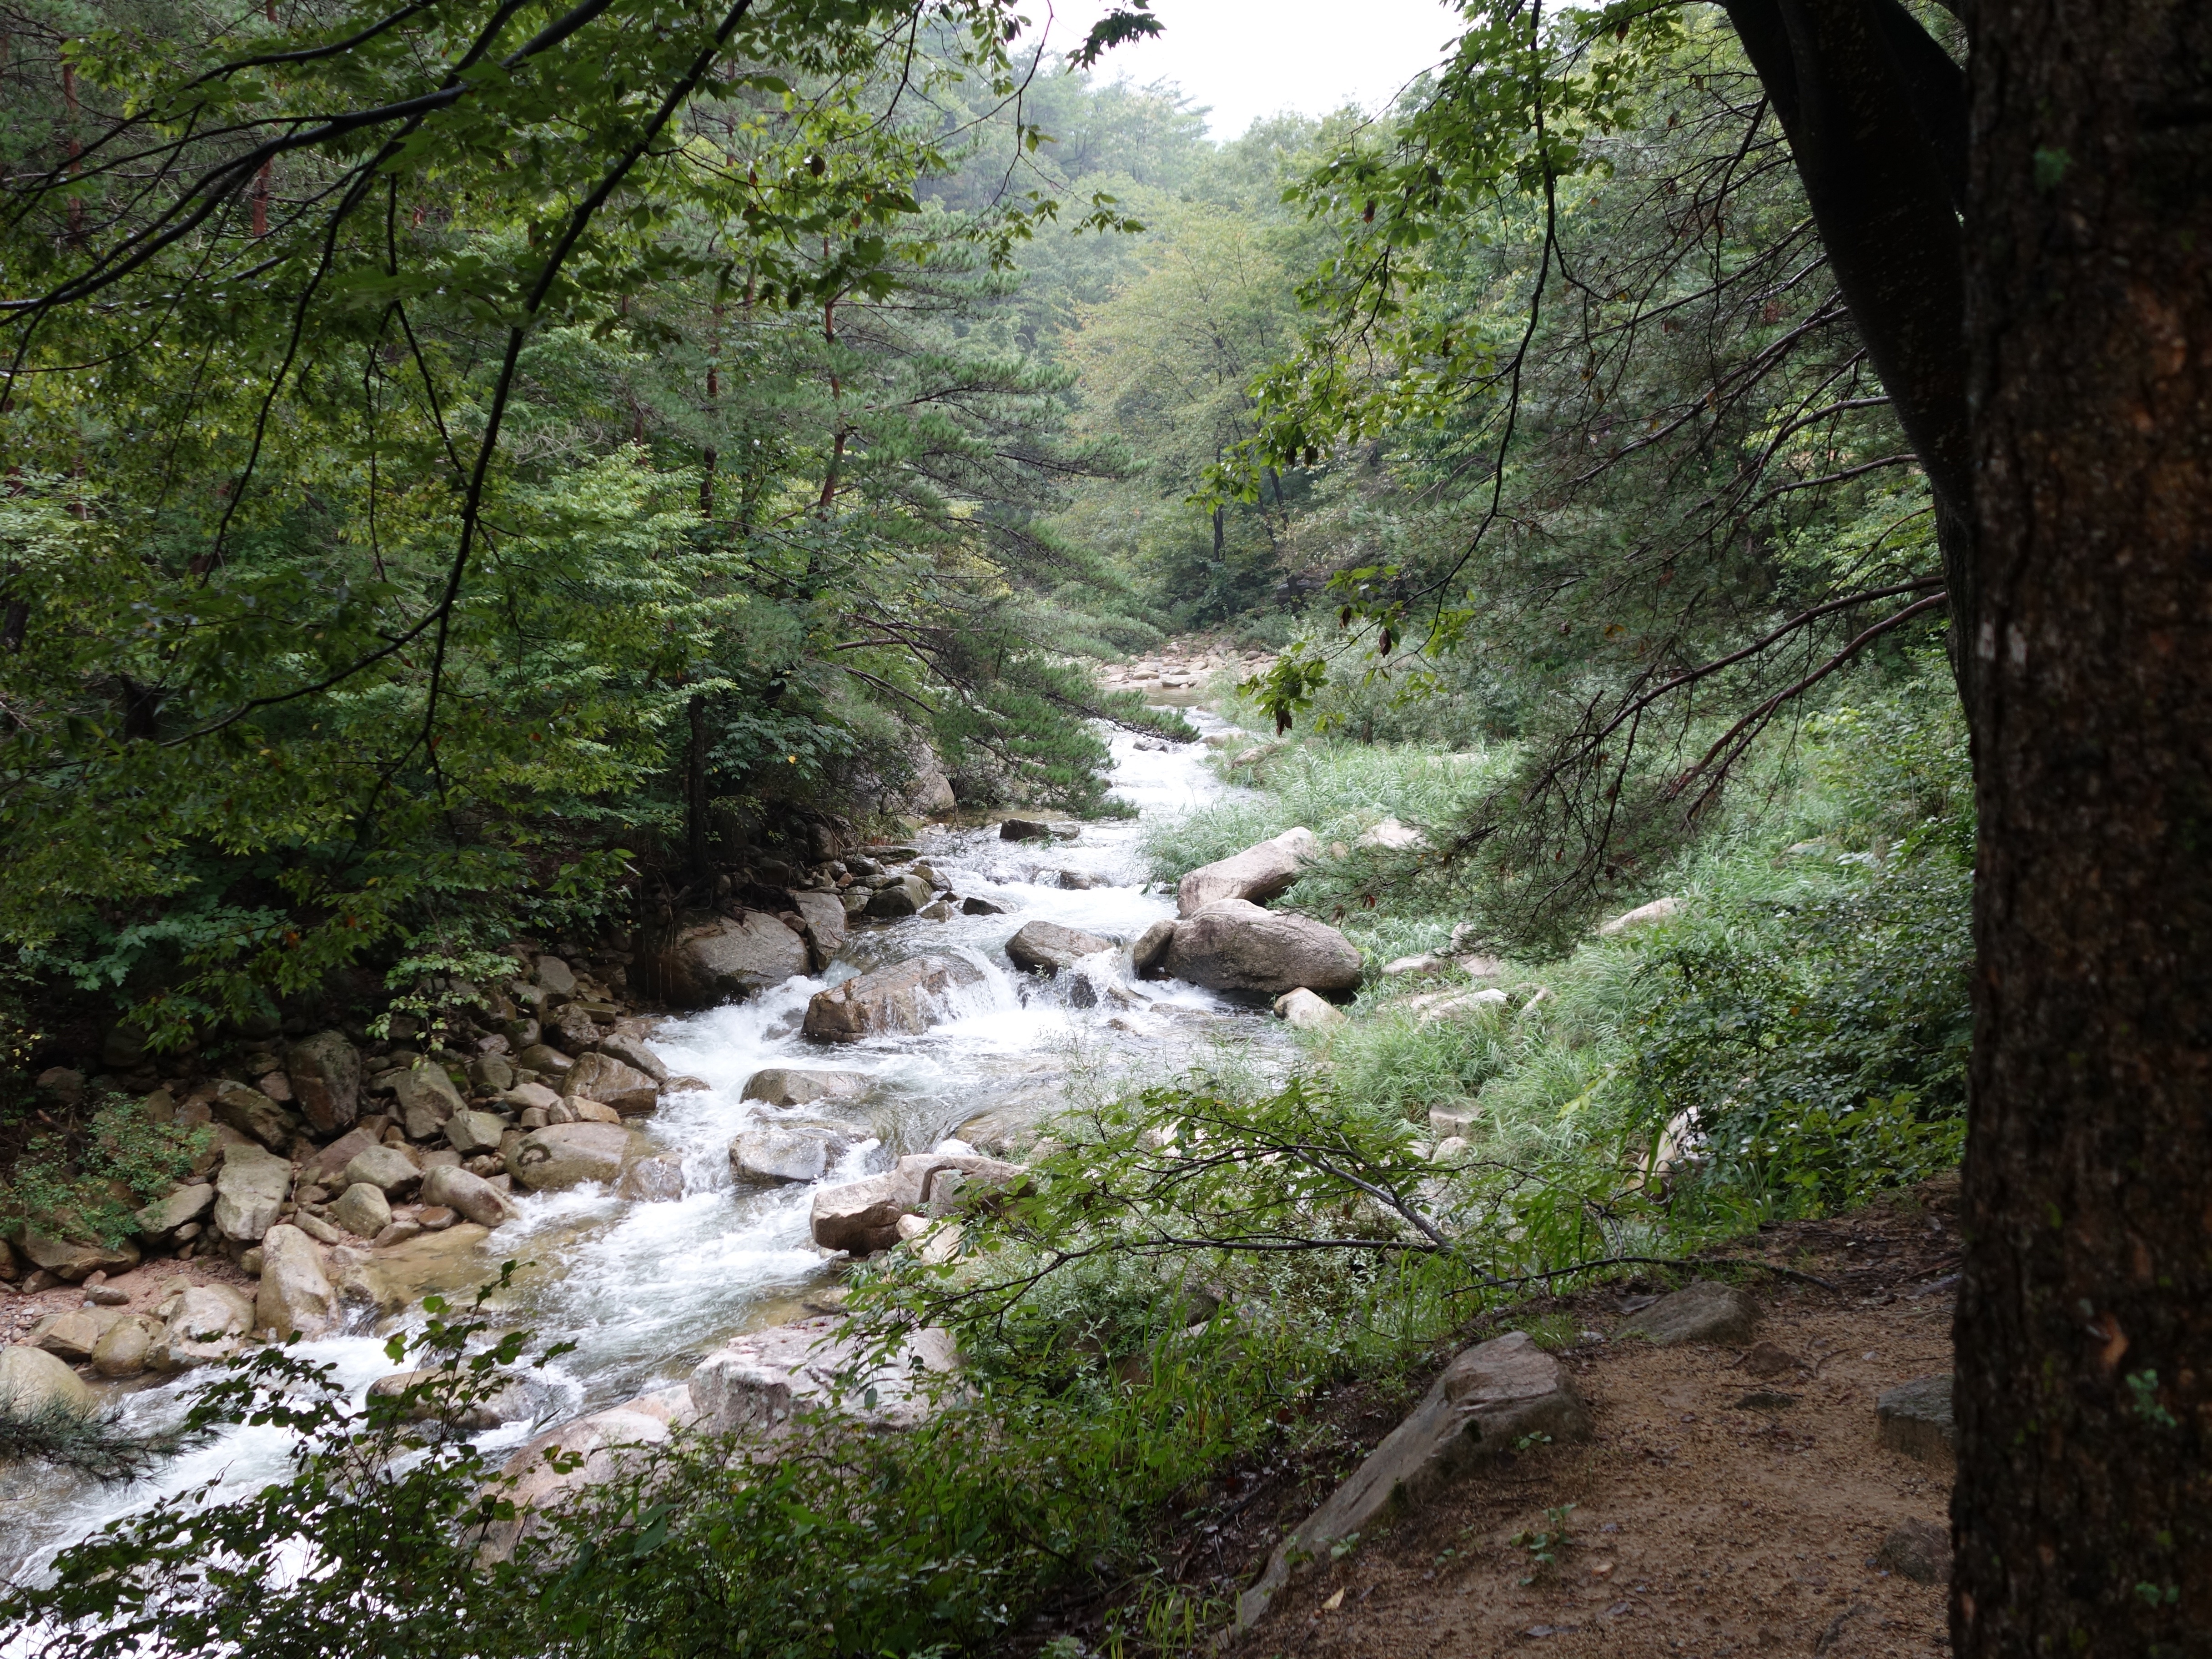
nature, forest, waterfall, creek, wilderness, trail, river, valley, stream, jungle, rapid, body of water, korea, rainforest, ravine, woodland, water feature, ecosystem, watercourse, tourist destination, nature reserve, republic of korea, state park, mungyeong saejae, mungyeong, old growth forest